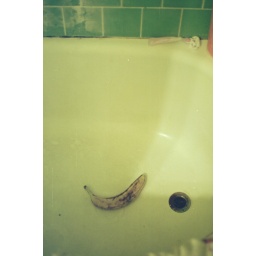
things you may or may not find in a bathroom on a house party